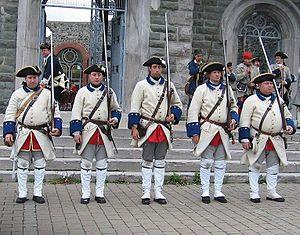
Régiment de La Sarre
Le régiment de La Sarre est un régiment d’infanterie du Royaume de France créé en 1651.